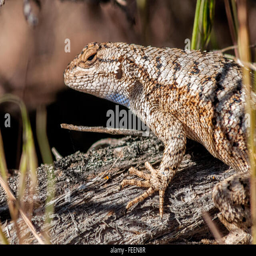
biological species sits on a branch .